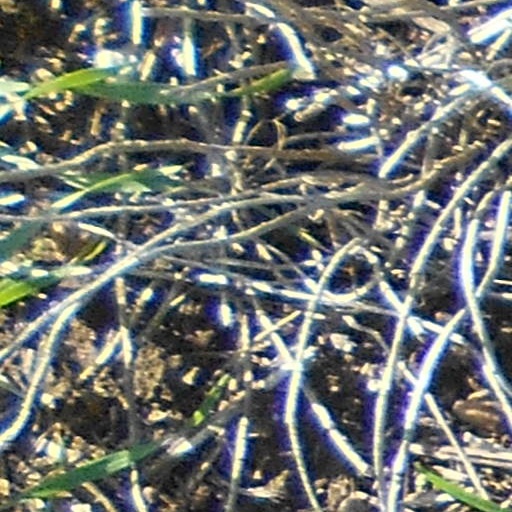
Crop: wheat